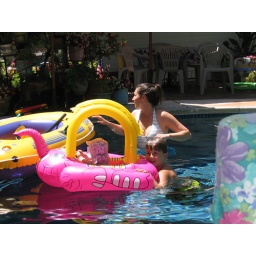
Cruising Grandma and Poppy's pool in the pink elephant